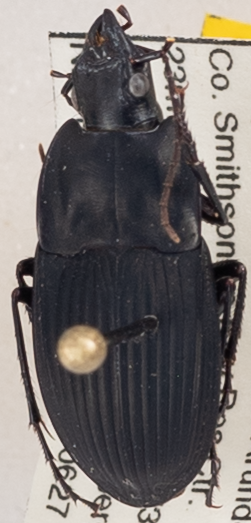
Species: Dicaelus furvus furvus
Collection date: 2019-06-27
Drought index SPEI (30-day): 0.29
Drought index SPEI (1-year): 2.09
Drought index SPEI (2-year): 2.09